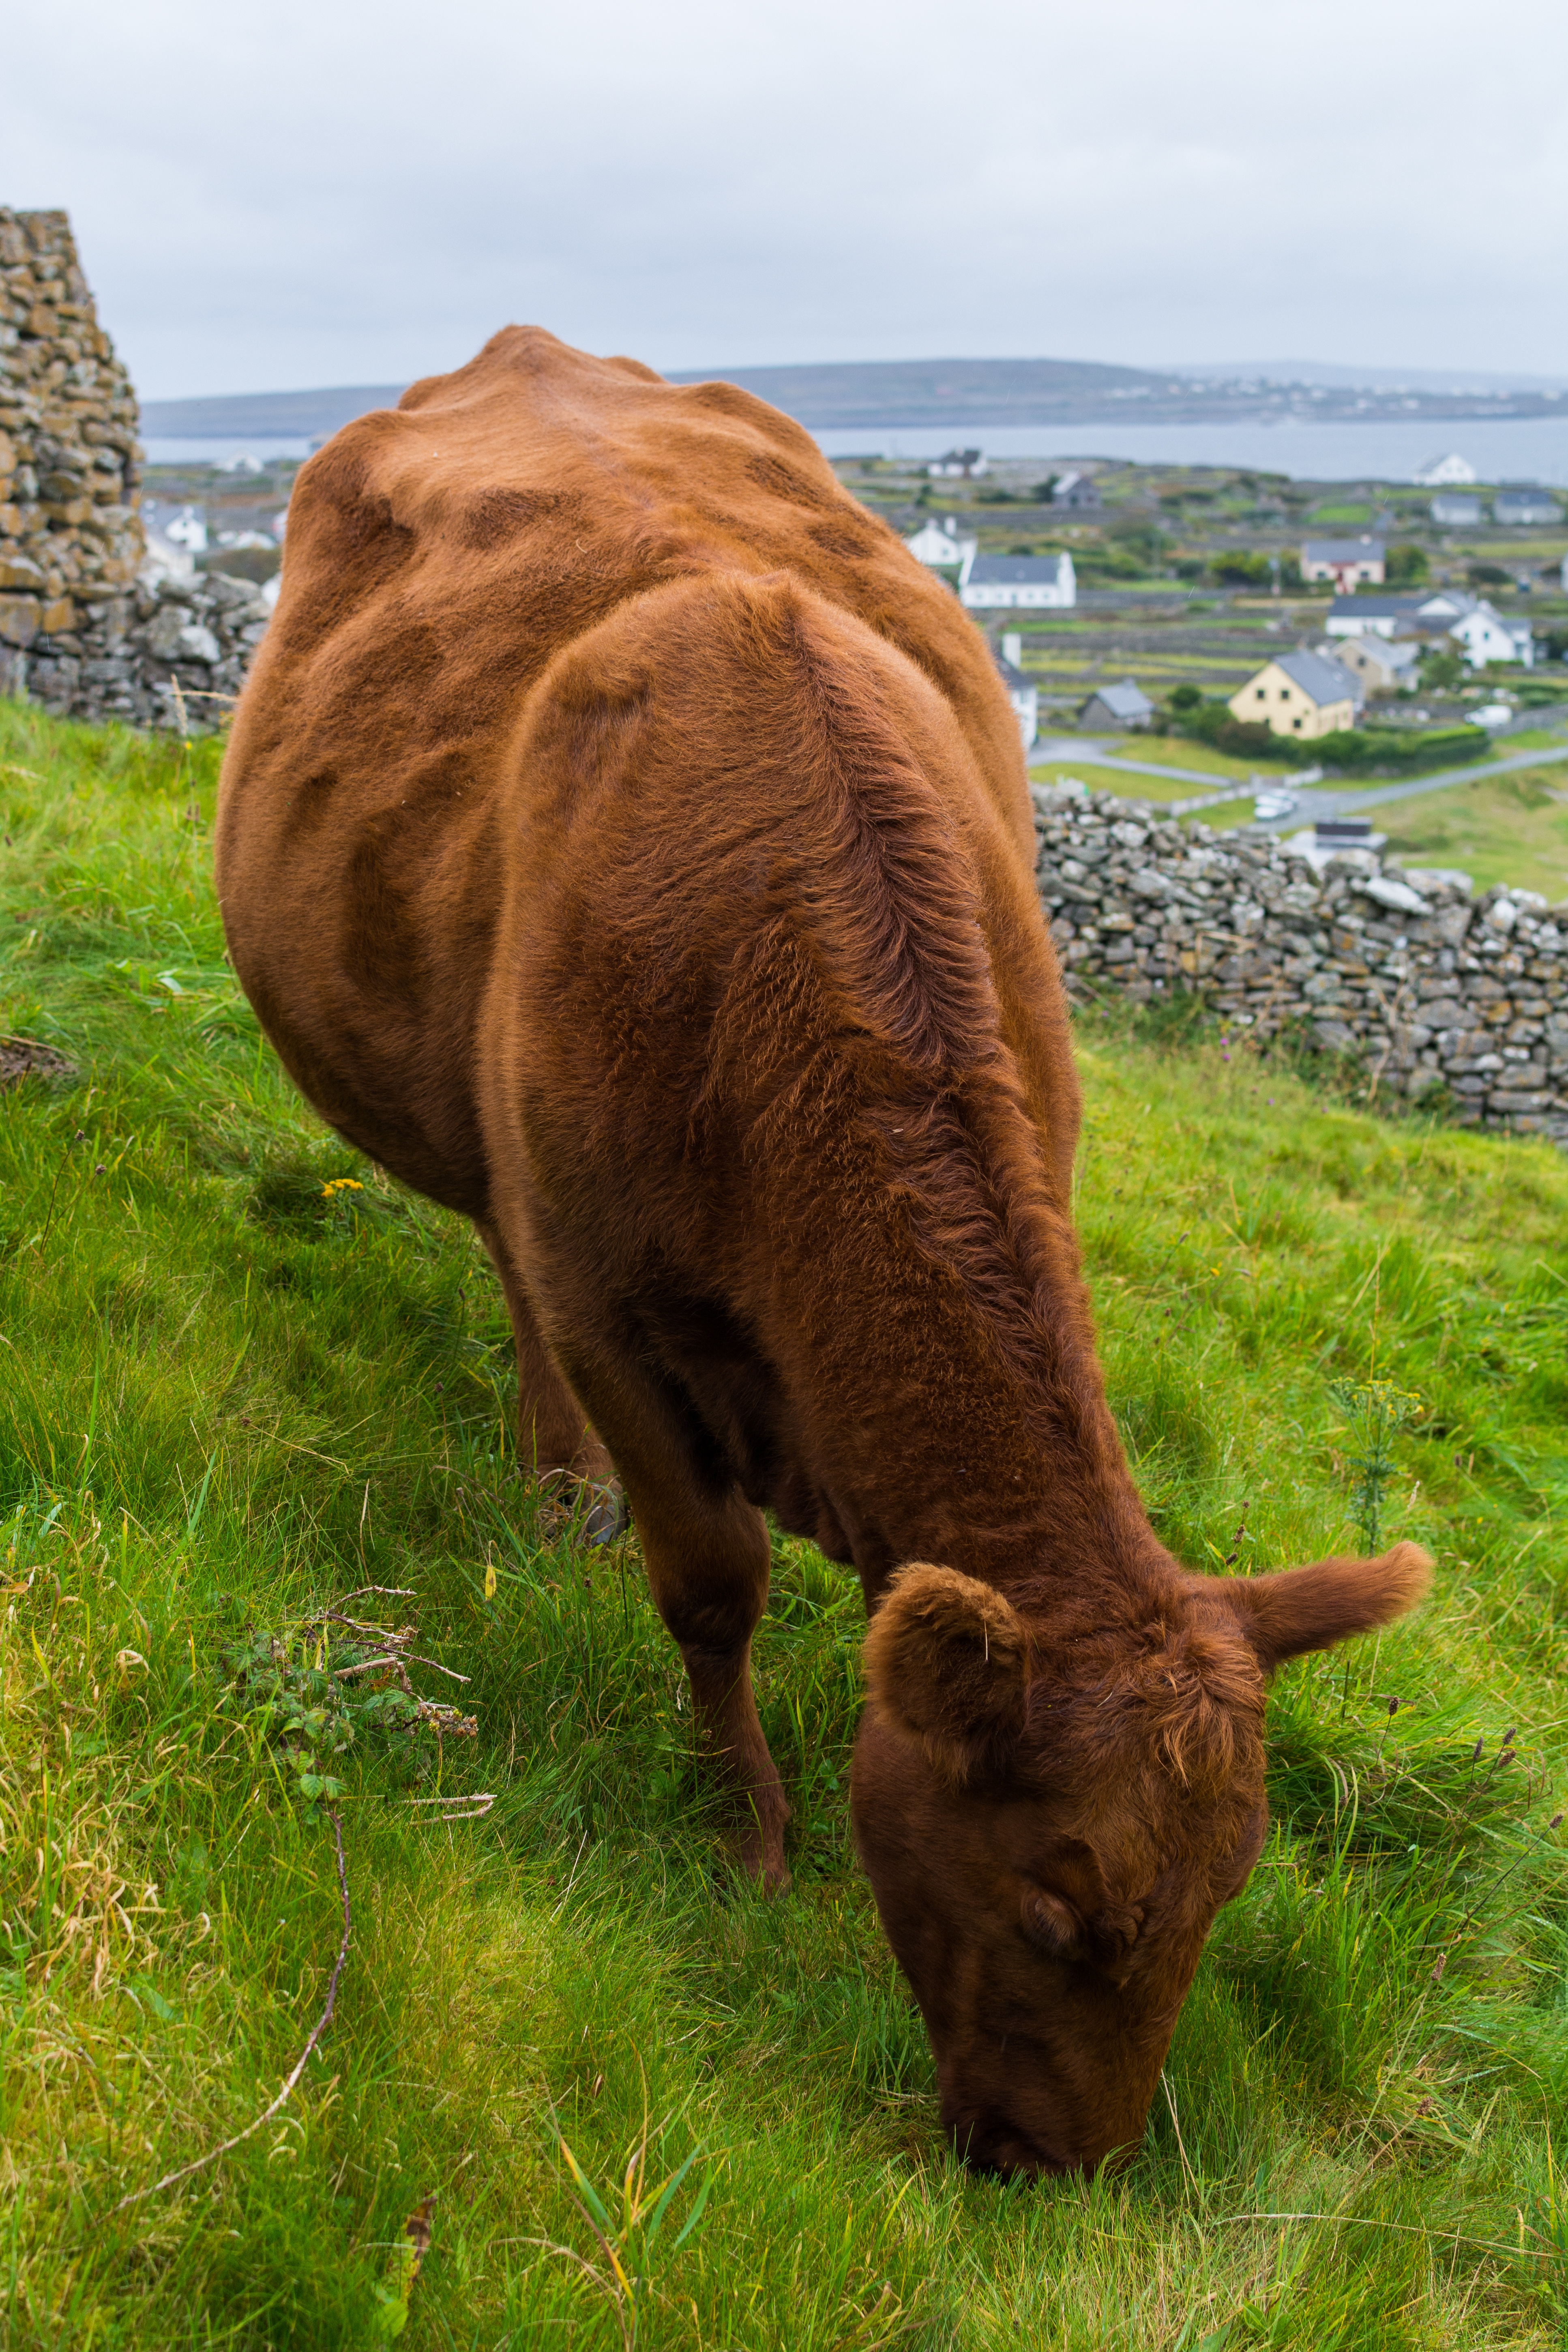
grass, field, meadow, prairie, wildlife, pasture, grazing, mammal, fauna, grassland, ecosystem, cattle like mammal